WXRY-LP

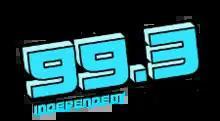
Former logo

The station started test authority on its new LPFM signal in 2005 with a loop of Dance-oriented songs and the brief on-air moniker "Yes 99" (a tribute to Columbia's former Dance-oriented CHR "Yes 97" (WYYS), now known as WLTY). When testing was complete in March 2005, the station stunted for a few hours with a brief snippet of "Revolution 9" from The Beatles's "White Album". The Adult Album Alternative format was unveiled at the end of the stunt.